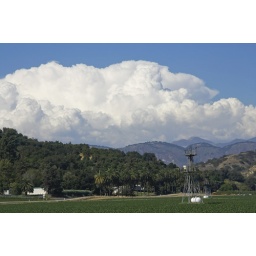
gathering clouds above local mountains